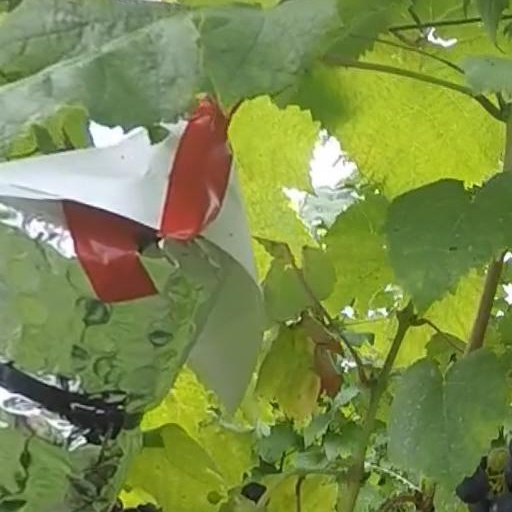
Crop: grape